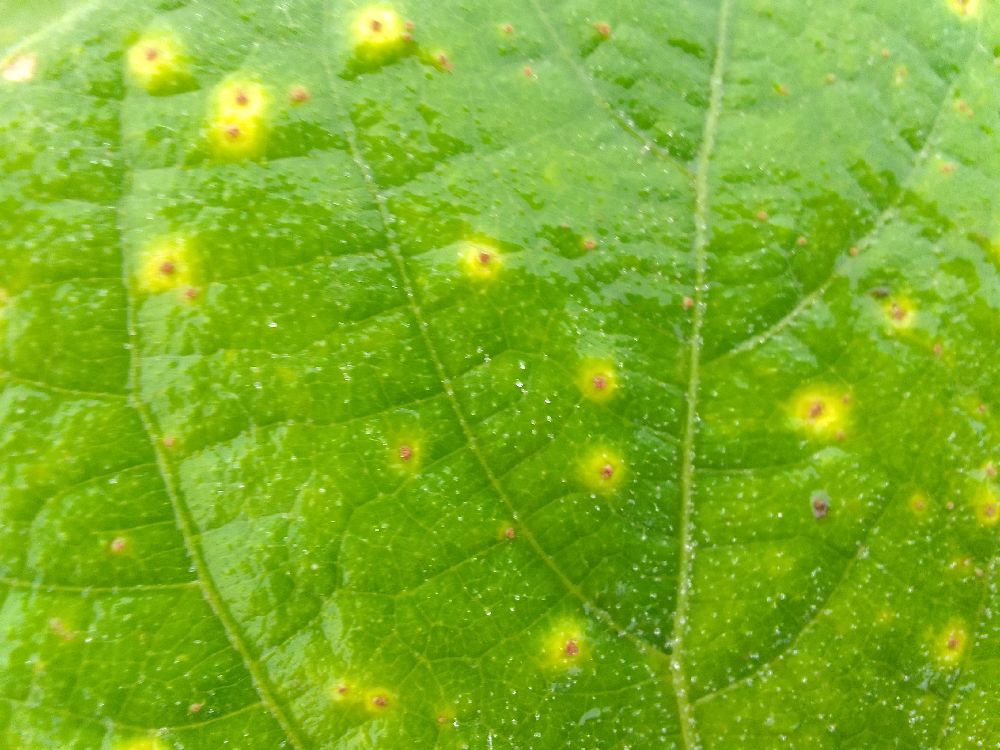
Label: rust